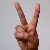
The image shows a hand gesture representing the letter 'V' in Indian Sign Language.